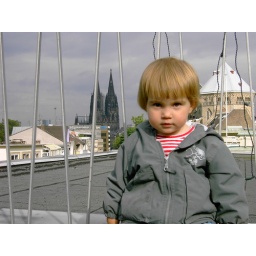
Maja sitting on the roof in front of the Dom